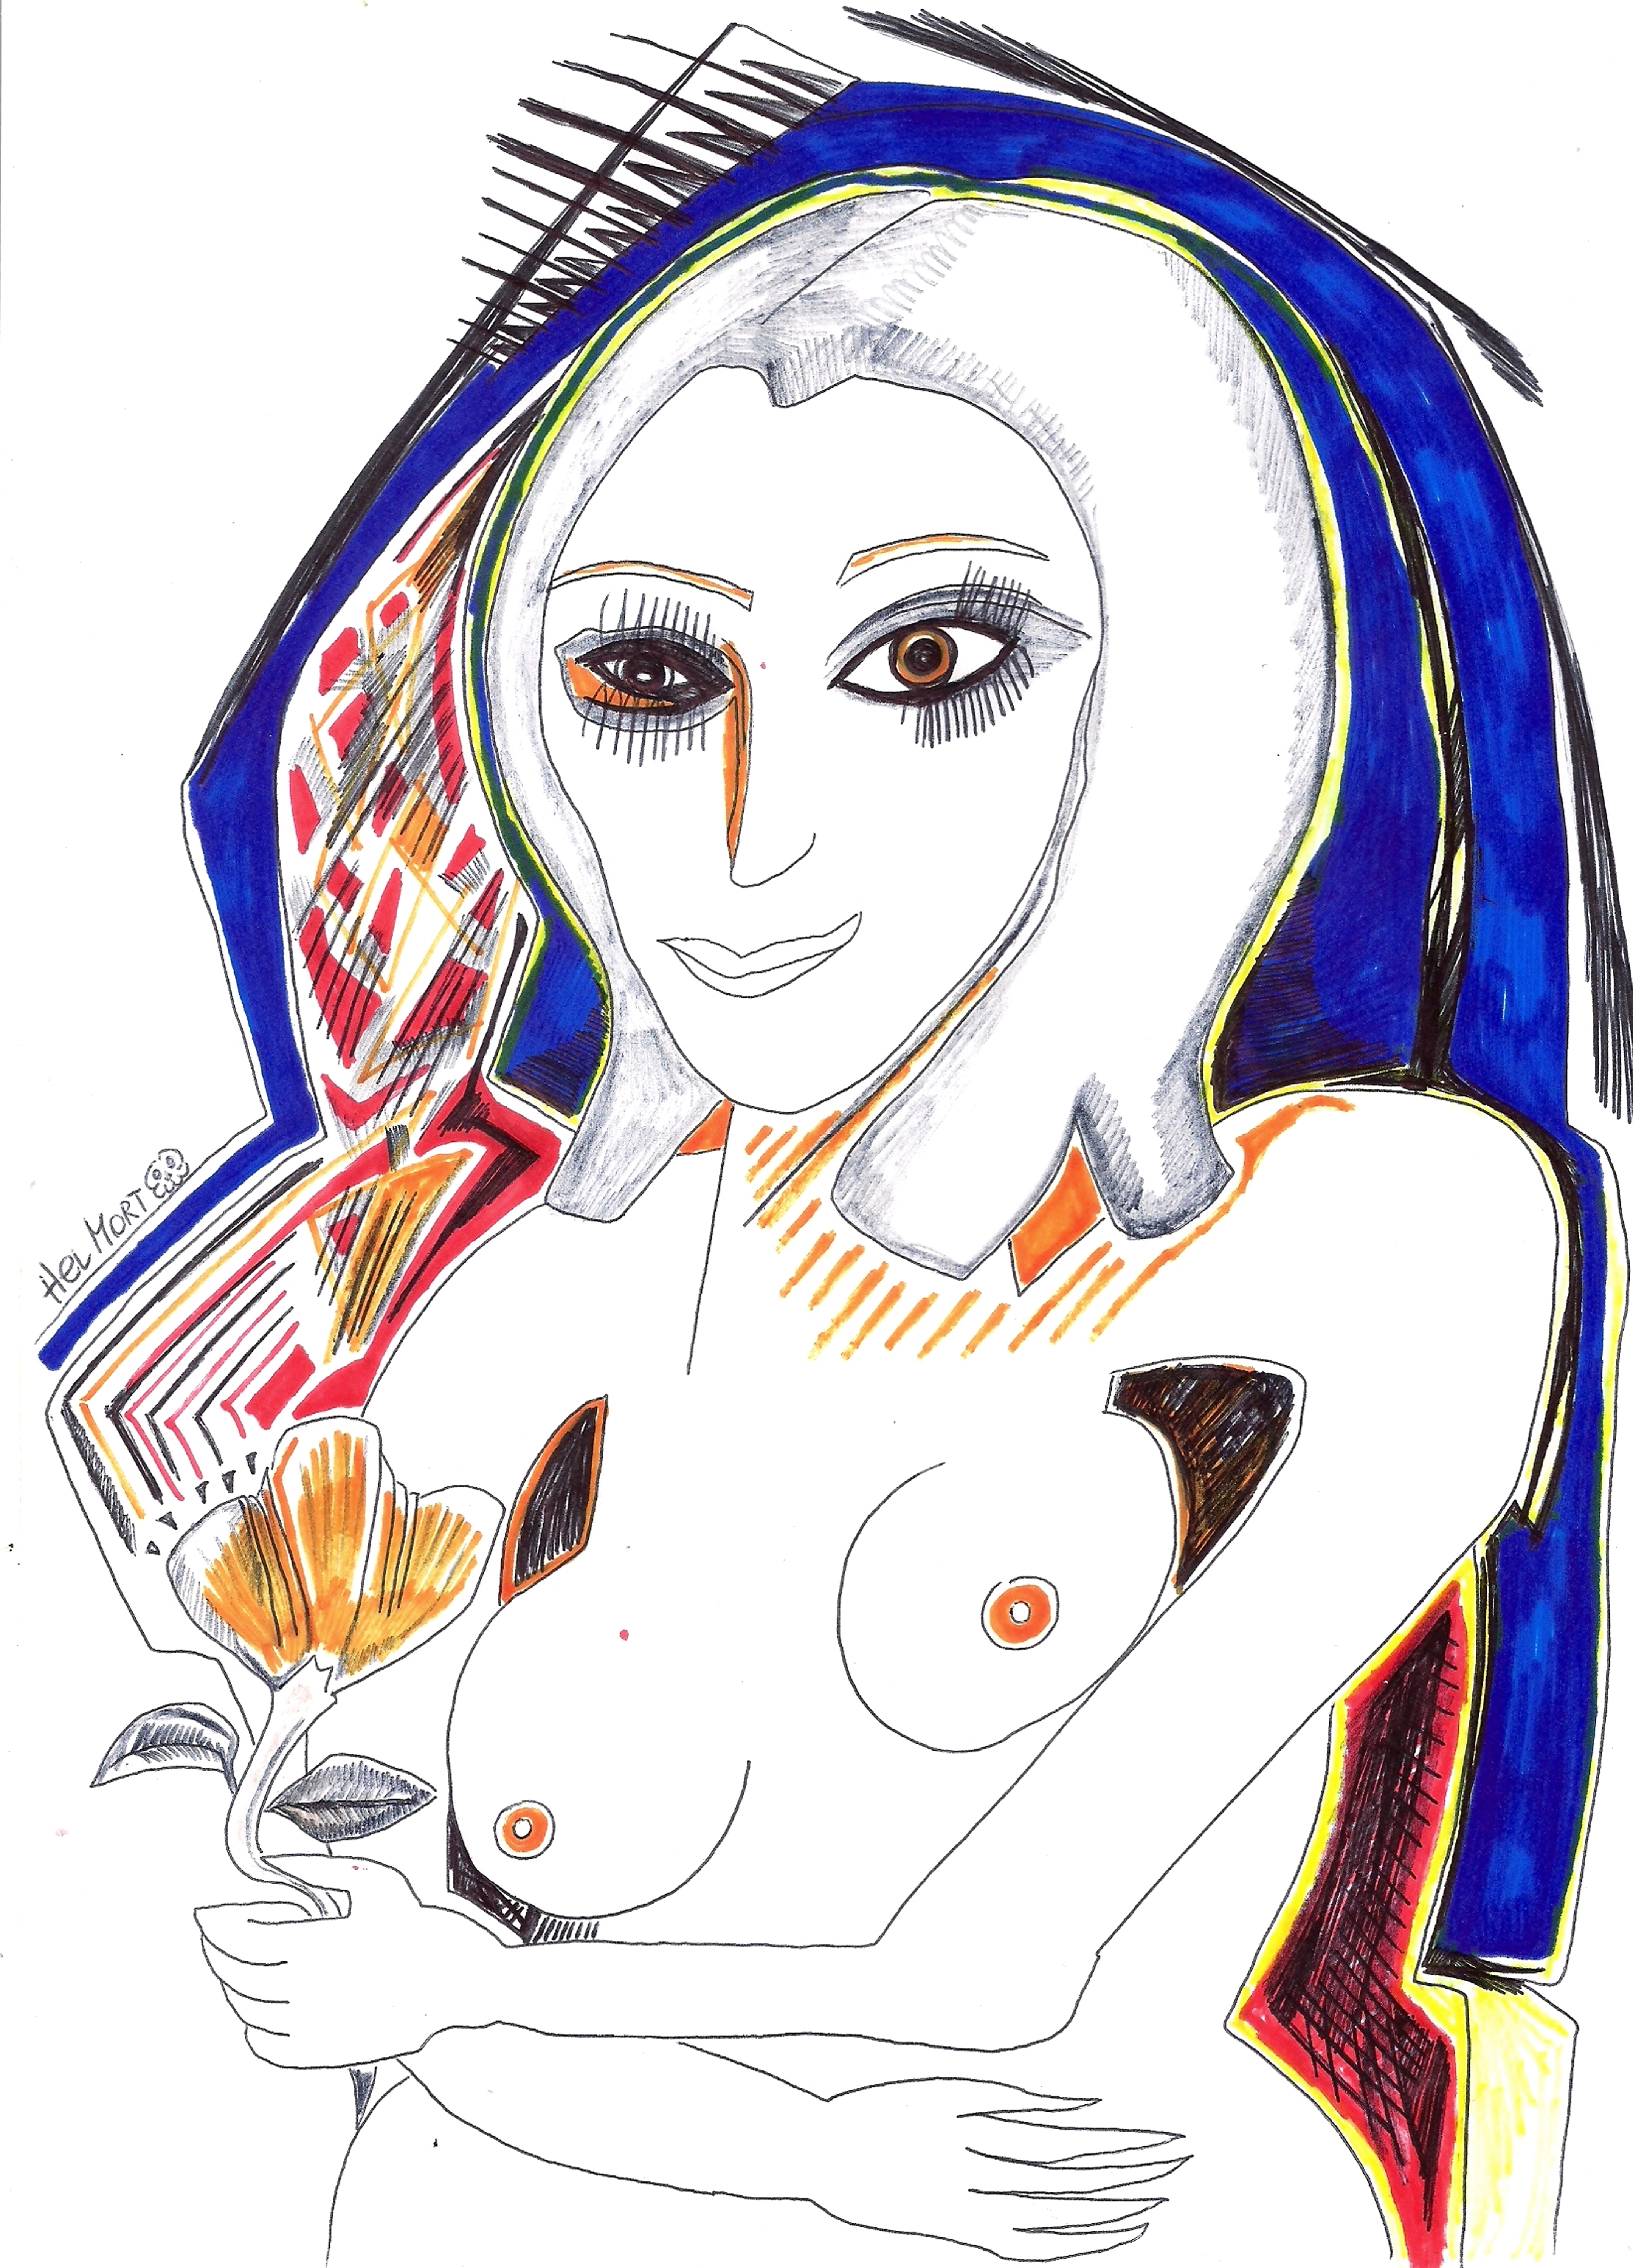
painting, art, artist, artwork, drawing, contemporary art, photography, illustration, paint, love, design, sketch, fine art, abstract art, creative, abstract, acrylic painting, nature, watercolor, art gallery, oil painting, gallery, modern art, abstract painting, digital art, contemporary painting, art collector, style, girl, woman, fashion, mort, cheek, eyebrow, white, chest, neck, stomach, abdomen, line art, undergarment, graphics